Edoardo Bosio

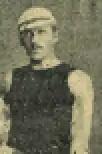
Bosio in 1889

Edoardo Bosio (9 November 1864 – 31 July 1927) was an Italian footballing innovator from Turin who played as a forward. He is a prime figure in the history of Italian football as evidence exists to show that he founded the earliest football club in the country; Torino Football and Cricket Club. He was also a clever rower of the Armida Rowing Club in Turin.